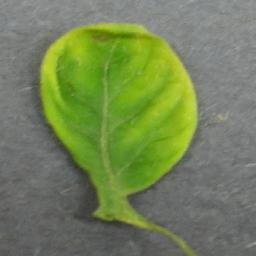
Label: Tomato___Tomato_Yellow_Leaf_Curl_Virus